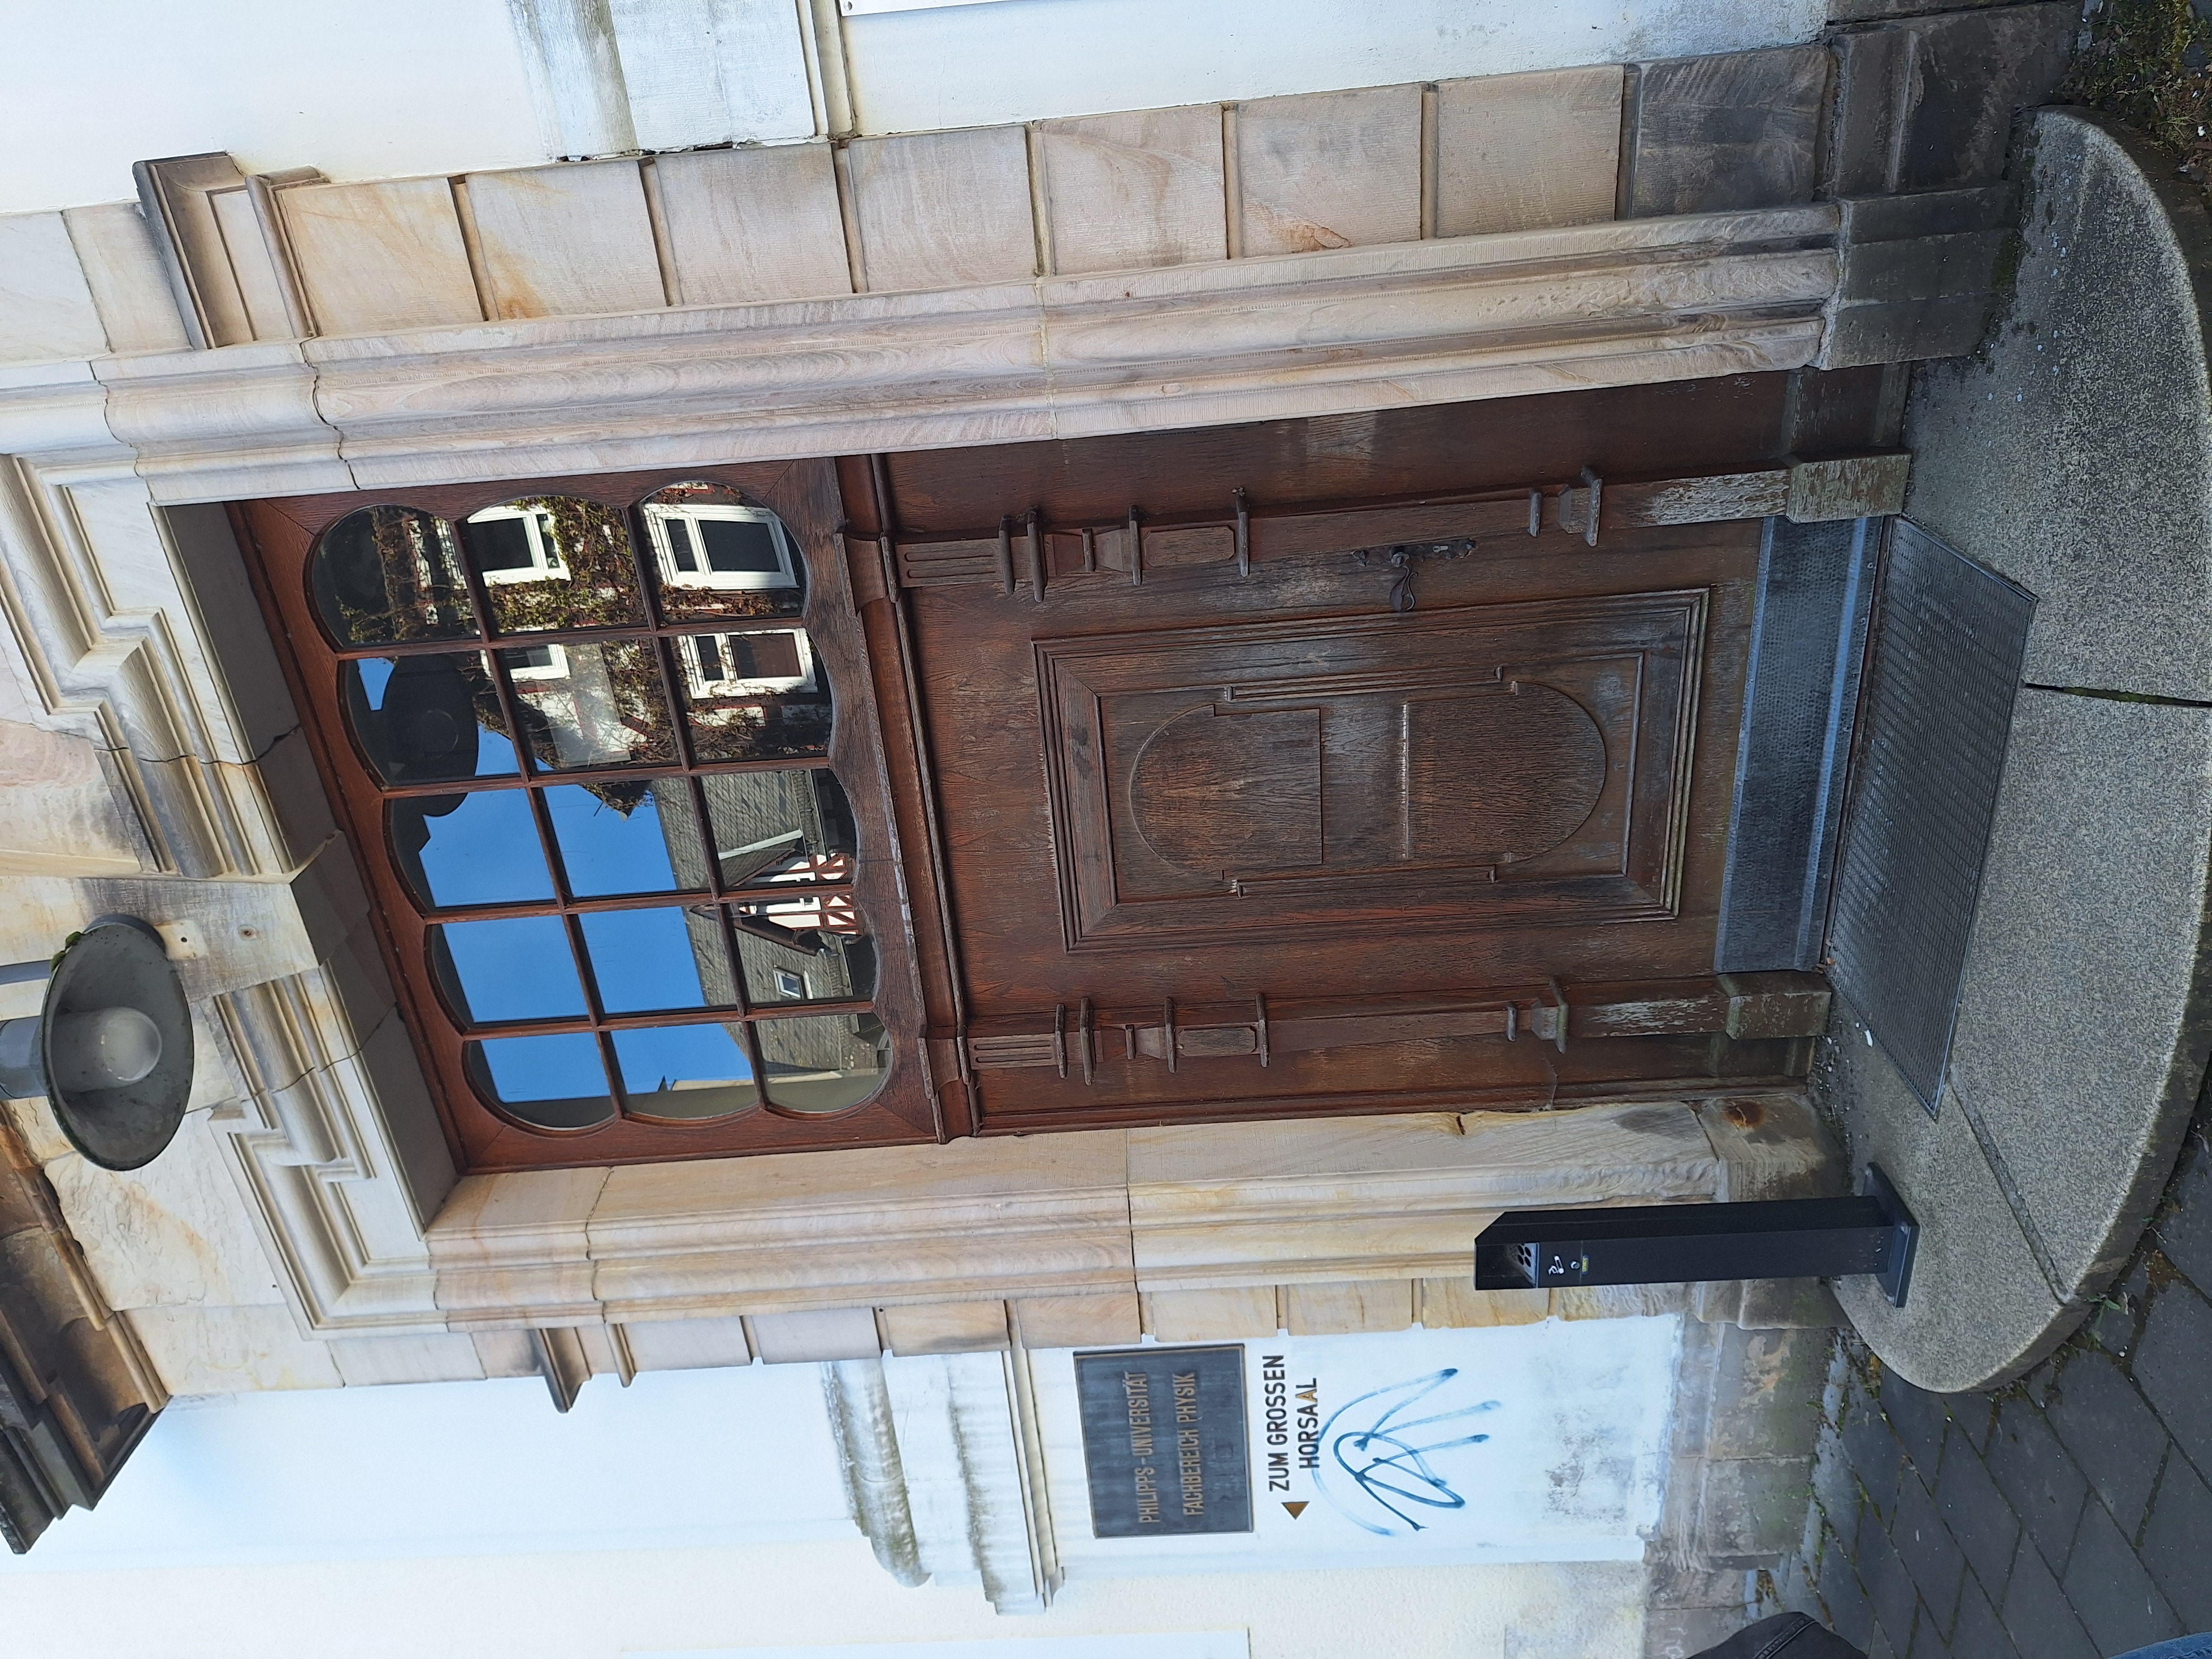
Building: Renthof 5